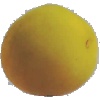
Label: Peach 2